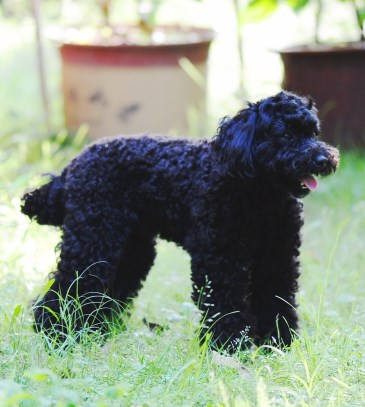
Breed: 7449-n000128-teddy